Dragon Fin Soup

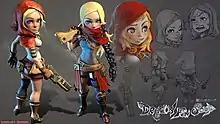
Concept art for the main character.

The game is the first title by the five person independent development studio Grimm Bros. The development studio was founded in March 2013 by Human Head Studios' former COO Ash Monif and by Randis Albion, an artist that previously worked on "League of Legends", "AquaNox: The Angel's Tears", and "".